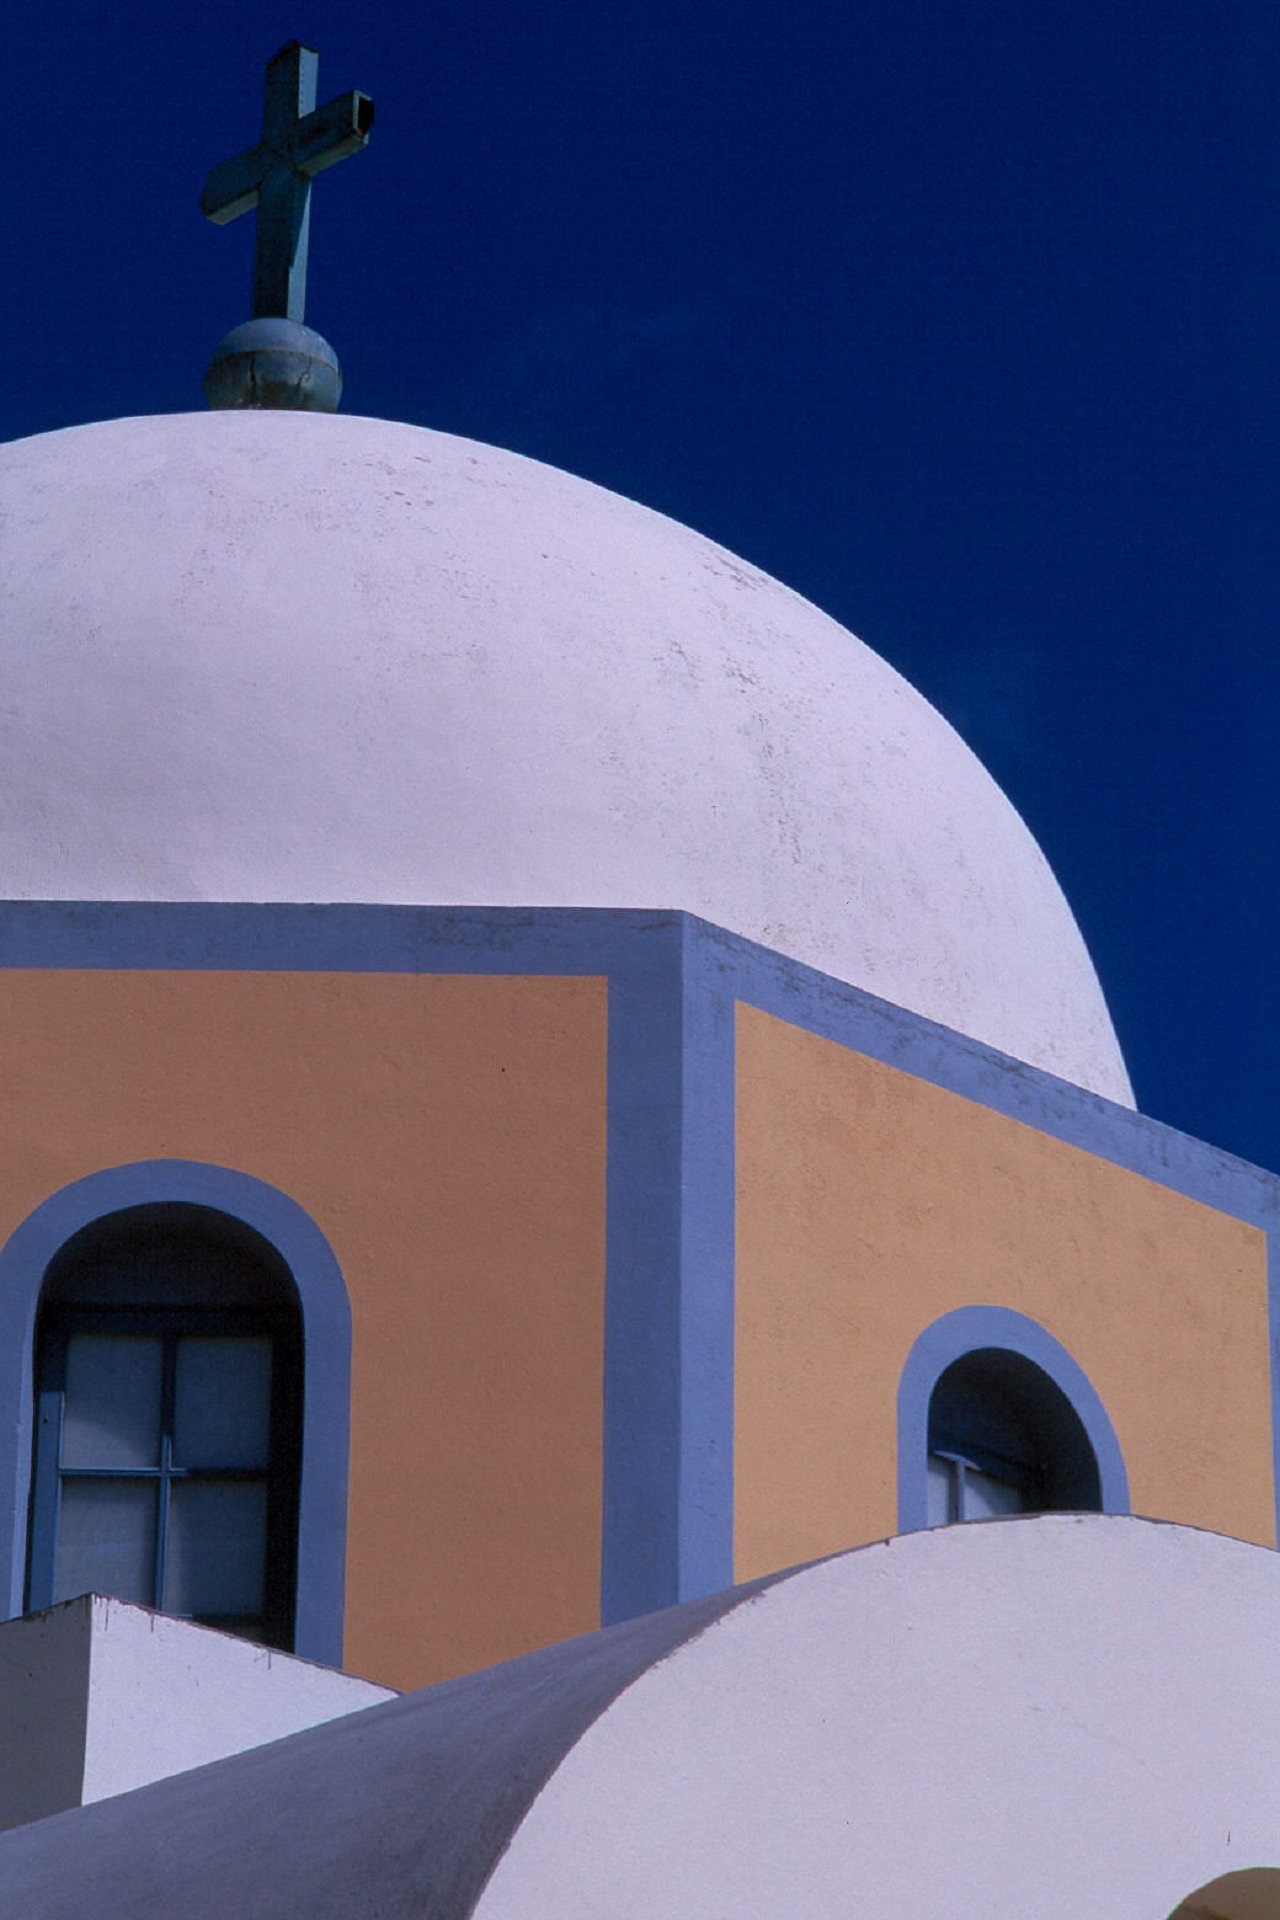
landscape, architecture, roof, building, travel, europe, mediterranean, island, blue, church, chapel, tourism, place of worship, observatory, santorini, greece, mosque, dome